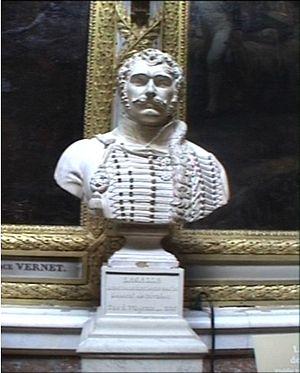
buste de Antoine Charles Louis Lasalle
La galerie des Batailles est une galerie du musée de l'Histoire de France, située au premier étage de l'aile du Midi du château de Versailles.